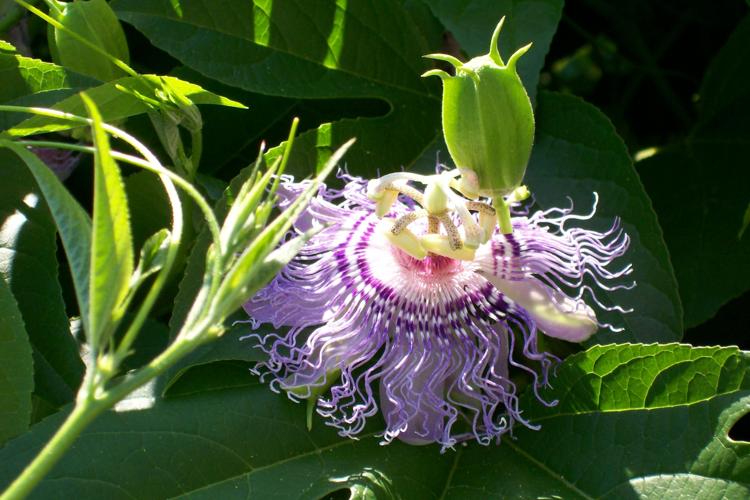
Label: passion flower